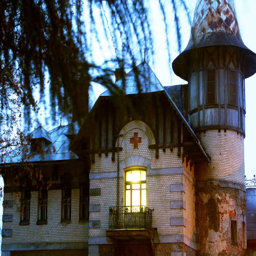
the old building of the medieval center , built in the 19th century